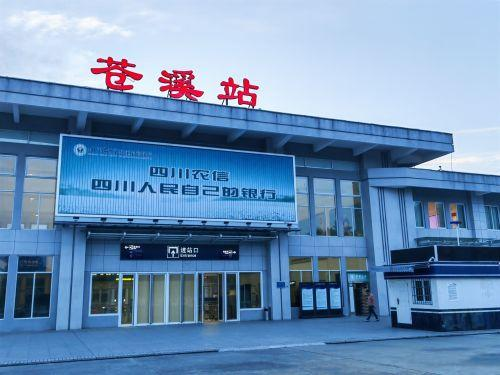
地标名称：苍溪站
所在城市：广元市·苍溪县